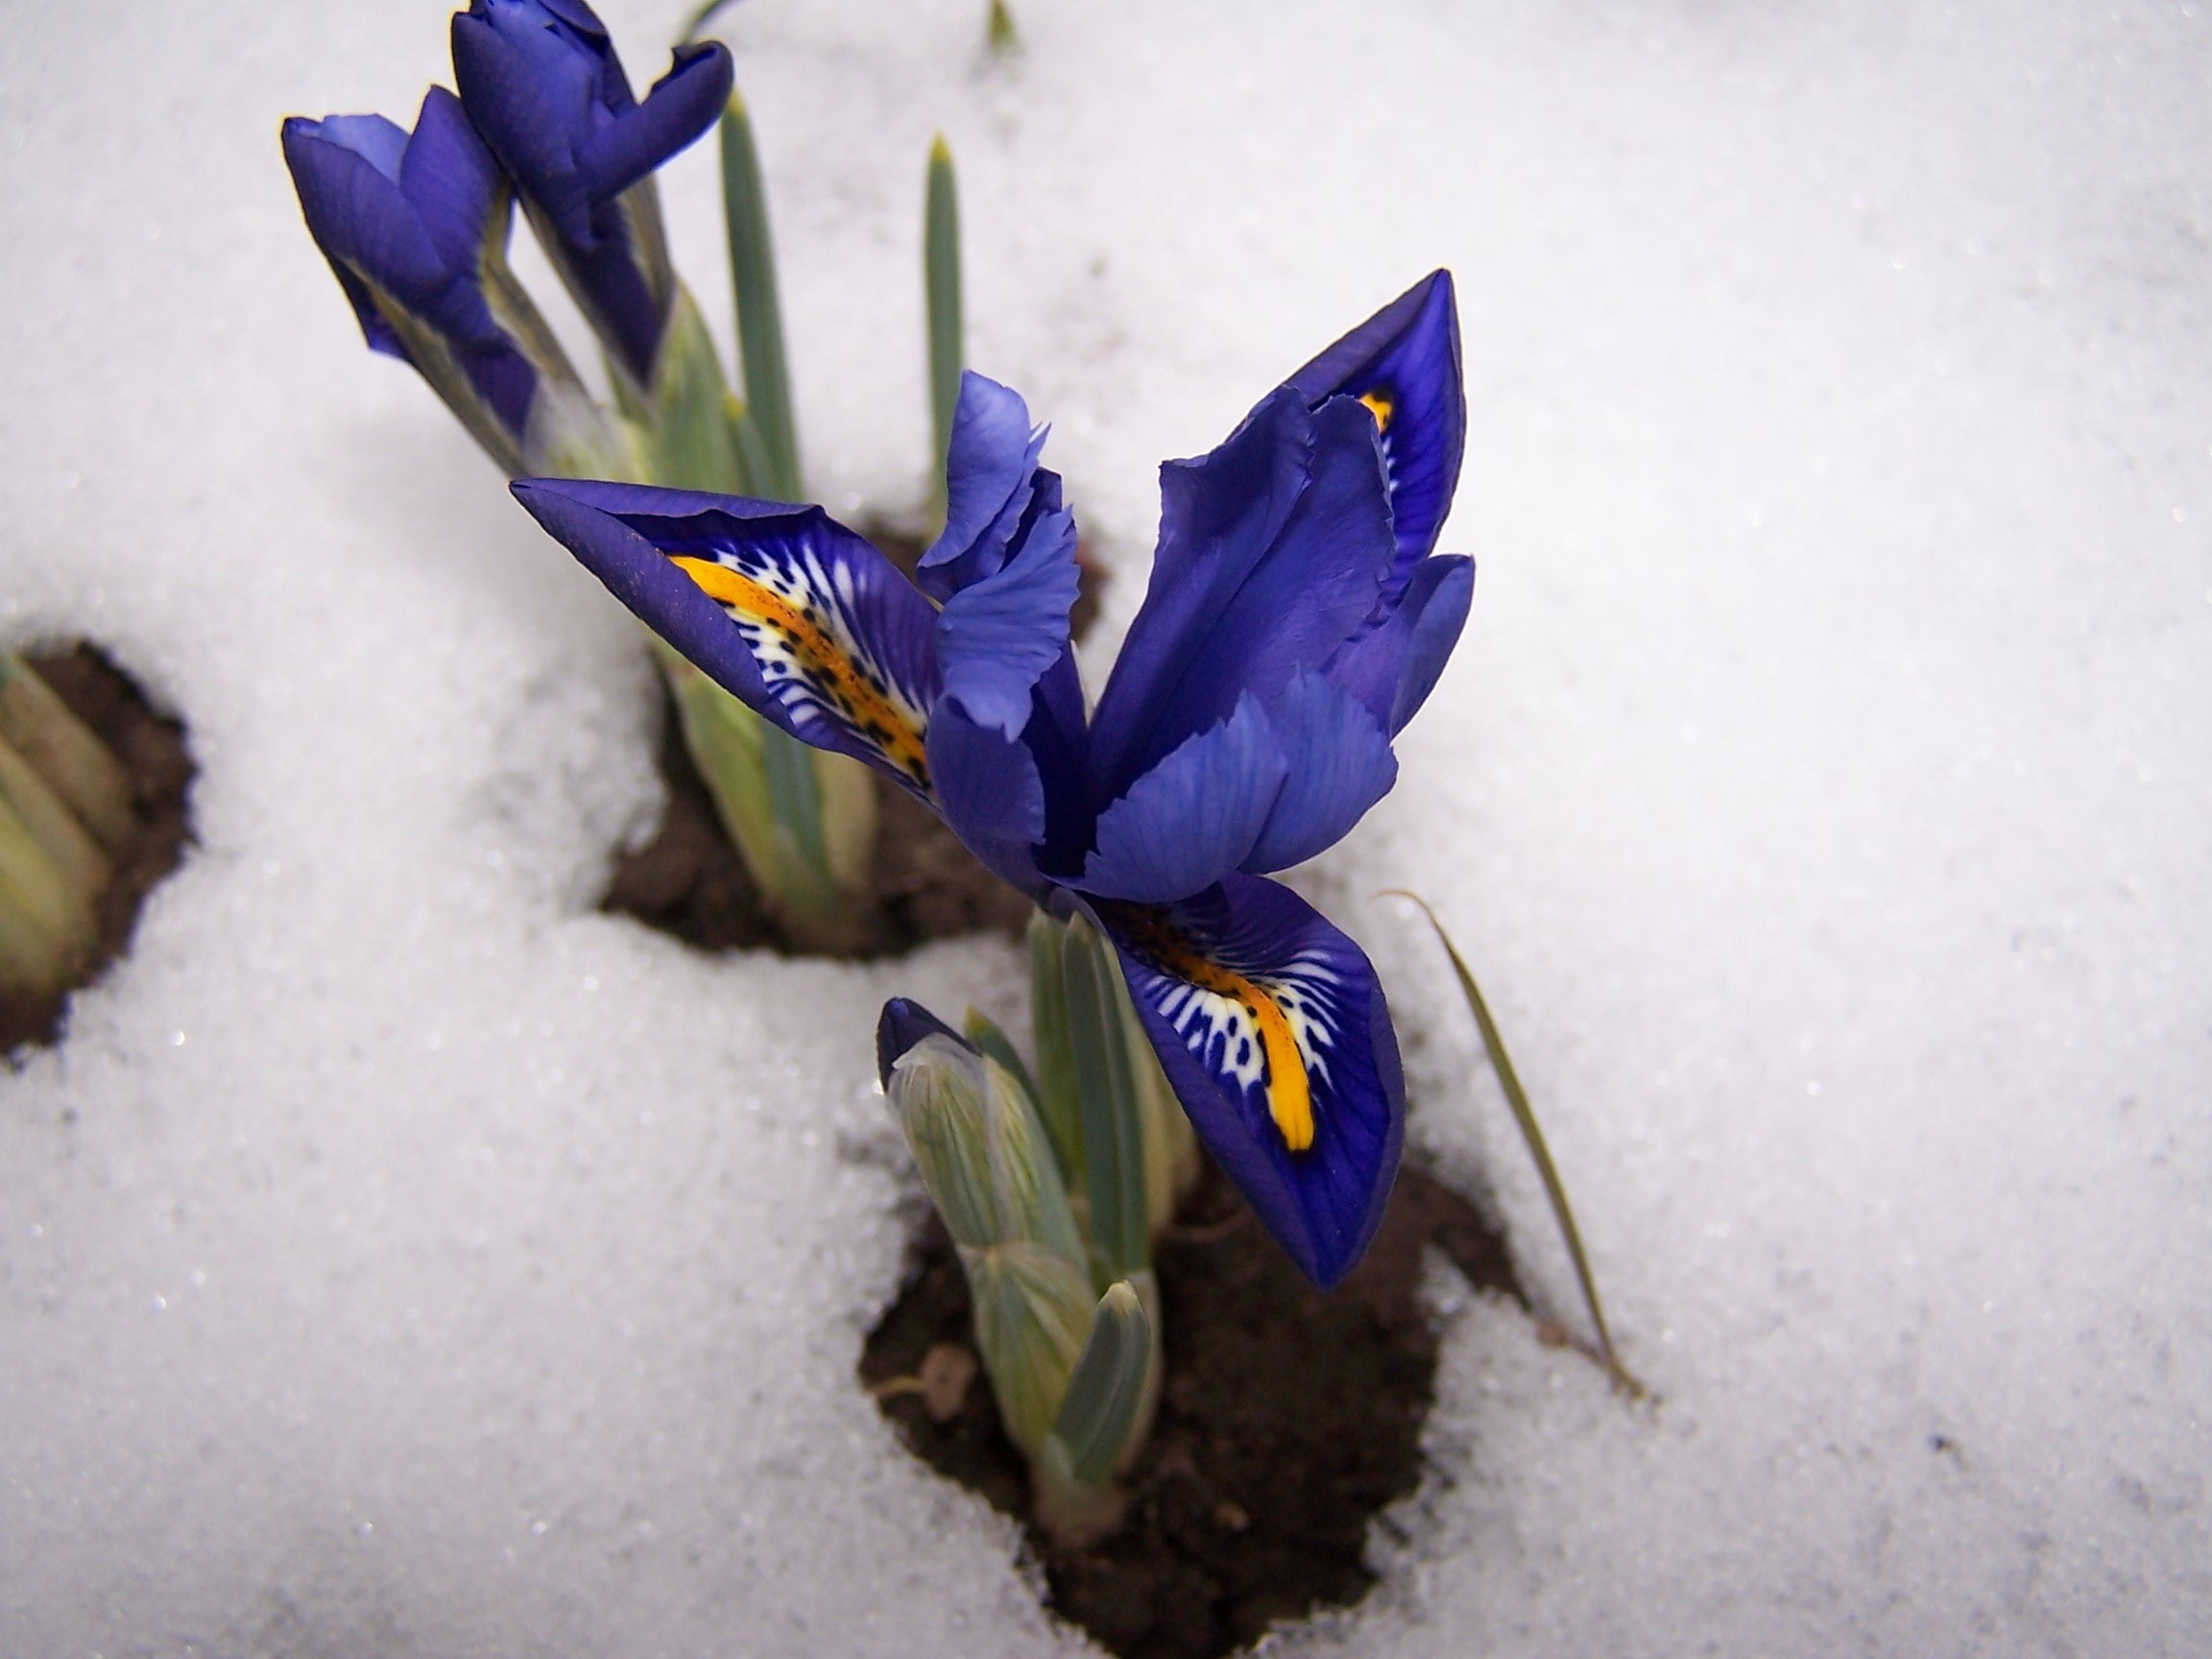
blossom, snow, plant, leaf, flower, purple, petal, bloom, spring, blue, flora, iris, eye, organ, iridaceae, early bloomer, macro photography, schwertliliengewaechs, flowering plant, land plant, hanging leaves, dwarf iris, iris breeding, reticulata, bulbous iris, iridodictyum, danfordiae, katherine hodgkin